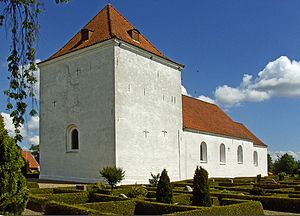
Grædstrup Kirke
Grædstrup Kirke
fra sydvest
Grædstrup Kirke er beliggende omkring 5 km vest for Brædstrup.